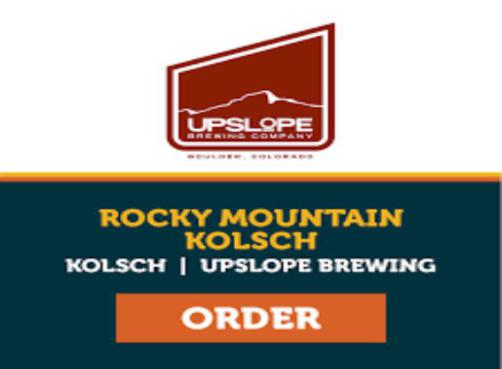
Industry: Food